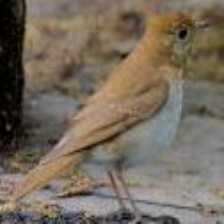
Species: VEERY
Scientific name: CATHARUS FUSCESCENS